Battle of the Waters of Merom

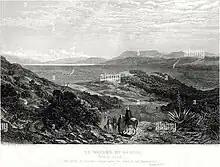
The Waters of Merom

According to Joshua 11 in the Hebrew Bible, the Battle of the Waters of Merom was a battle between the Israelites and a coalition of Canaanite city-states near the Waters of Merom. Archaeologist Nadav Na'aman has suggested that this battle definitely took place, and that its narrative "preserved some remote echoes of wars conducted in these places in early Iron Age I."